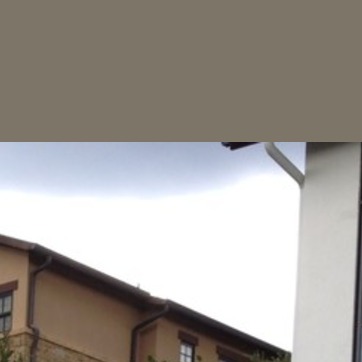
Material: sky